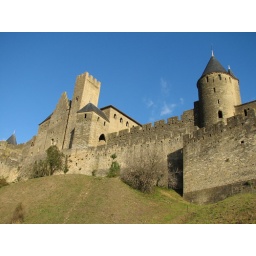
Outside the walls. Tour Pinte towering in the blue sky